MC Lars

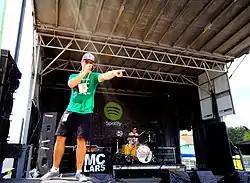
MC Lars at the Vans Warped Tour 2013

MC Lars began his career performing under the names Lars Horris and MC Lars Horris, eventually shortening it to MC Lars. The name "Lars" references a character from the 1995 film "Heavyweights", while “Horris” was a cartoon character he created in middle school, inspired by Horace from "Dr. Quinn, Medicine Woman". “Horris” later became the namesake of his independent label, Horris Records.